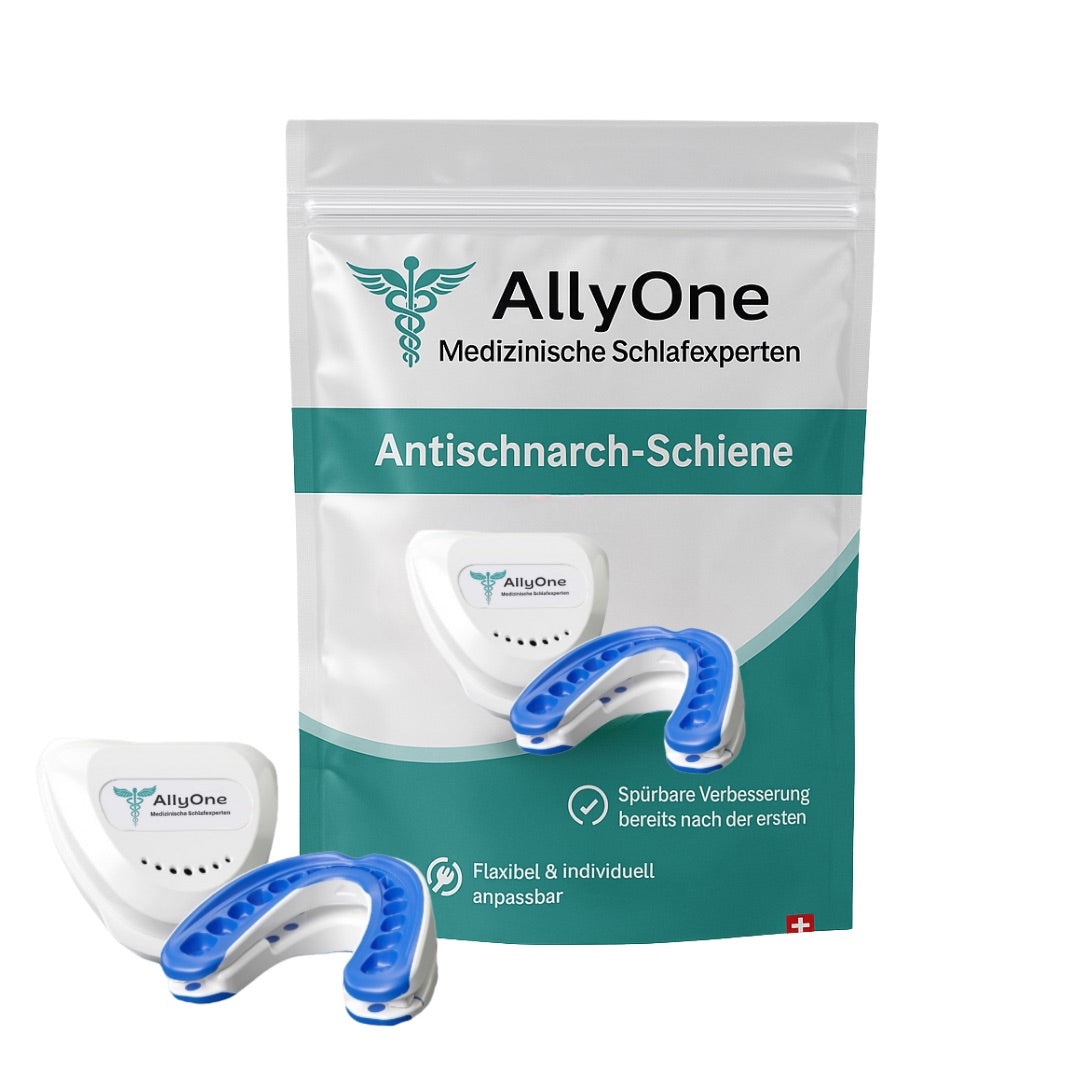
🌸 All-in-One Anti-Schnarch-Schiene (Zahnschutz)
No more snoring or sleep problems Our revolutionary anti-snoring device is your reliable solution for peaceful nights and restful sleep. This innovative product uses cutting-edge technology to significantly reduce nighttime snoring and noticeably improve your sleep quality – for you and your partner . Restful sleep thanks to gentle, proven snoring aid Thanks to a precise, scientifically proven mechanism, the appliance gently moves your lower jaw into a position that optimally keeps the airways in the throat area open. The result? A drastic reduction in snoring, improved oxygen flow, and uninterrupted, deep sleep. Developed in close collaboration with leading sleep medicine specialists , the appliance is designed for maximum comfort, allowing you to wear it effortlessly every night without discomfort. How our snoring splint works Thanks to the innovative design, the lower jaw is gently moved forward, gently tensing the tongue muscles and surrounding tissue and shifting them forward. This targeted mechanism not only ensures permanently clear airways but also effectively prevents the development of annoying snoring noises. The result is an undisturbed, peaceful night's sleep and noticeably improved sleep quality – for you and your partner . Adapts individually to each dentition Thanks to WellnessKraft 's innovative PerfectFit technology, the anti-snoring device adapts to each individual set of teeth and jaw. The moldable design, made of 100% non-toxic material, adapts to your teeth after the first use to ensure maximum comfort.
Category: Health & Beauty > Personal Care > Sleeping Aids > Snoring & Sleep Apnea Aids > Mandibular Advancement Devices (MAD)